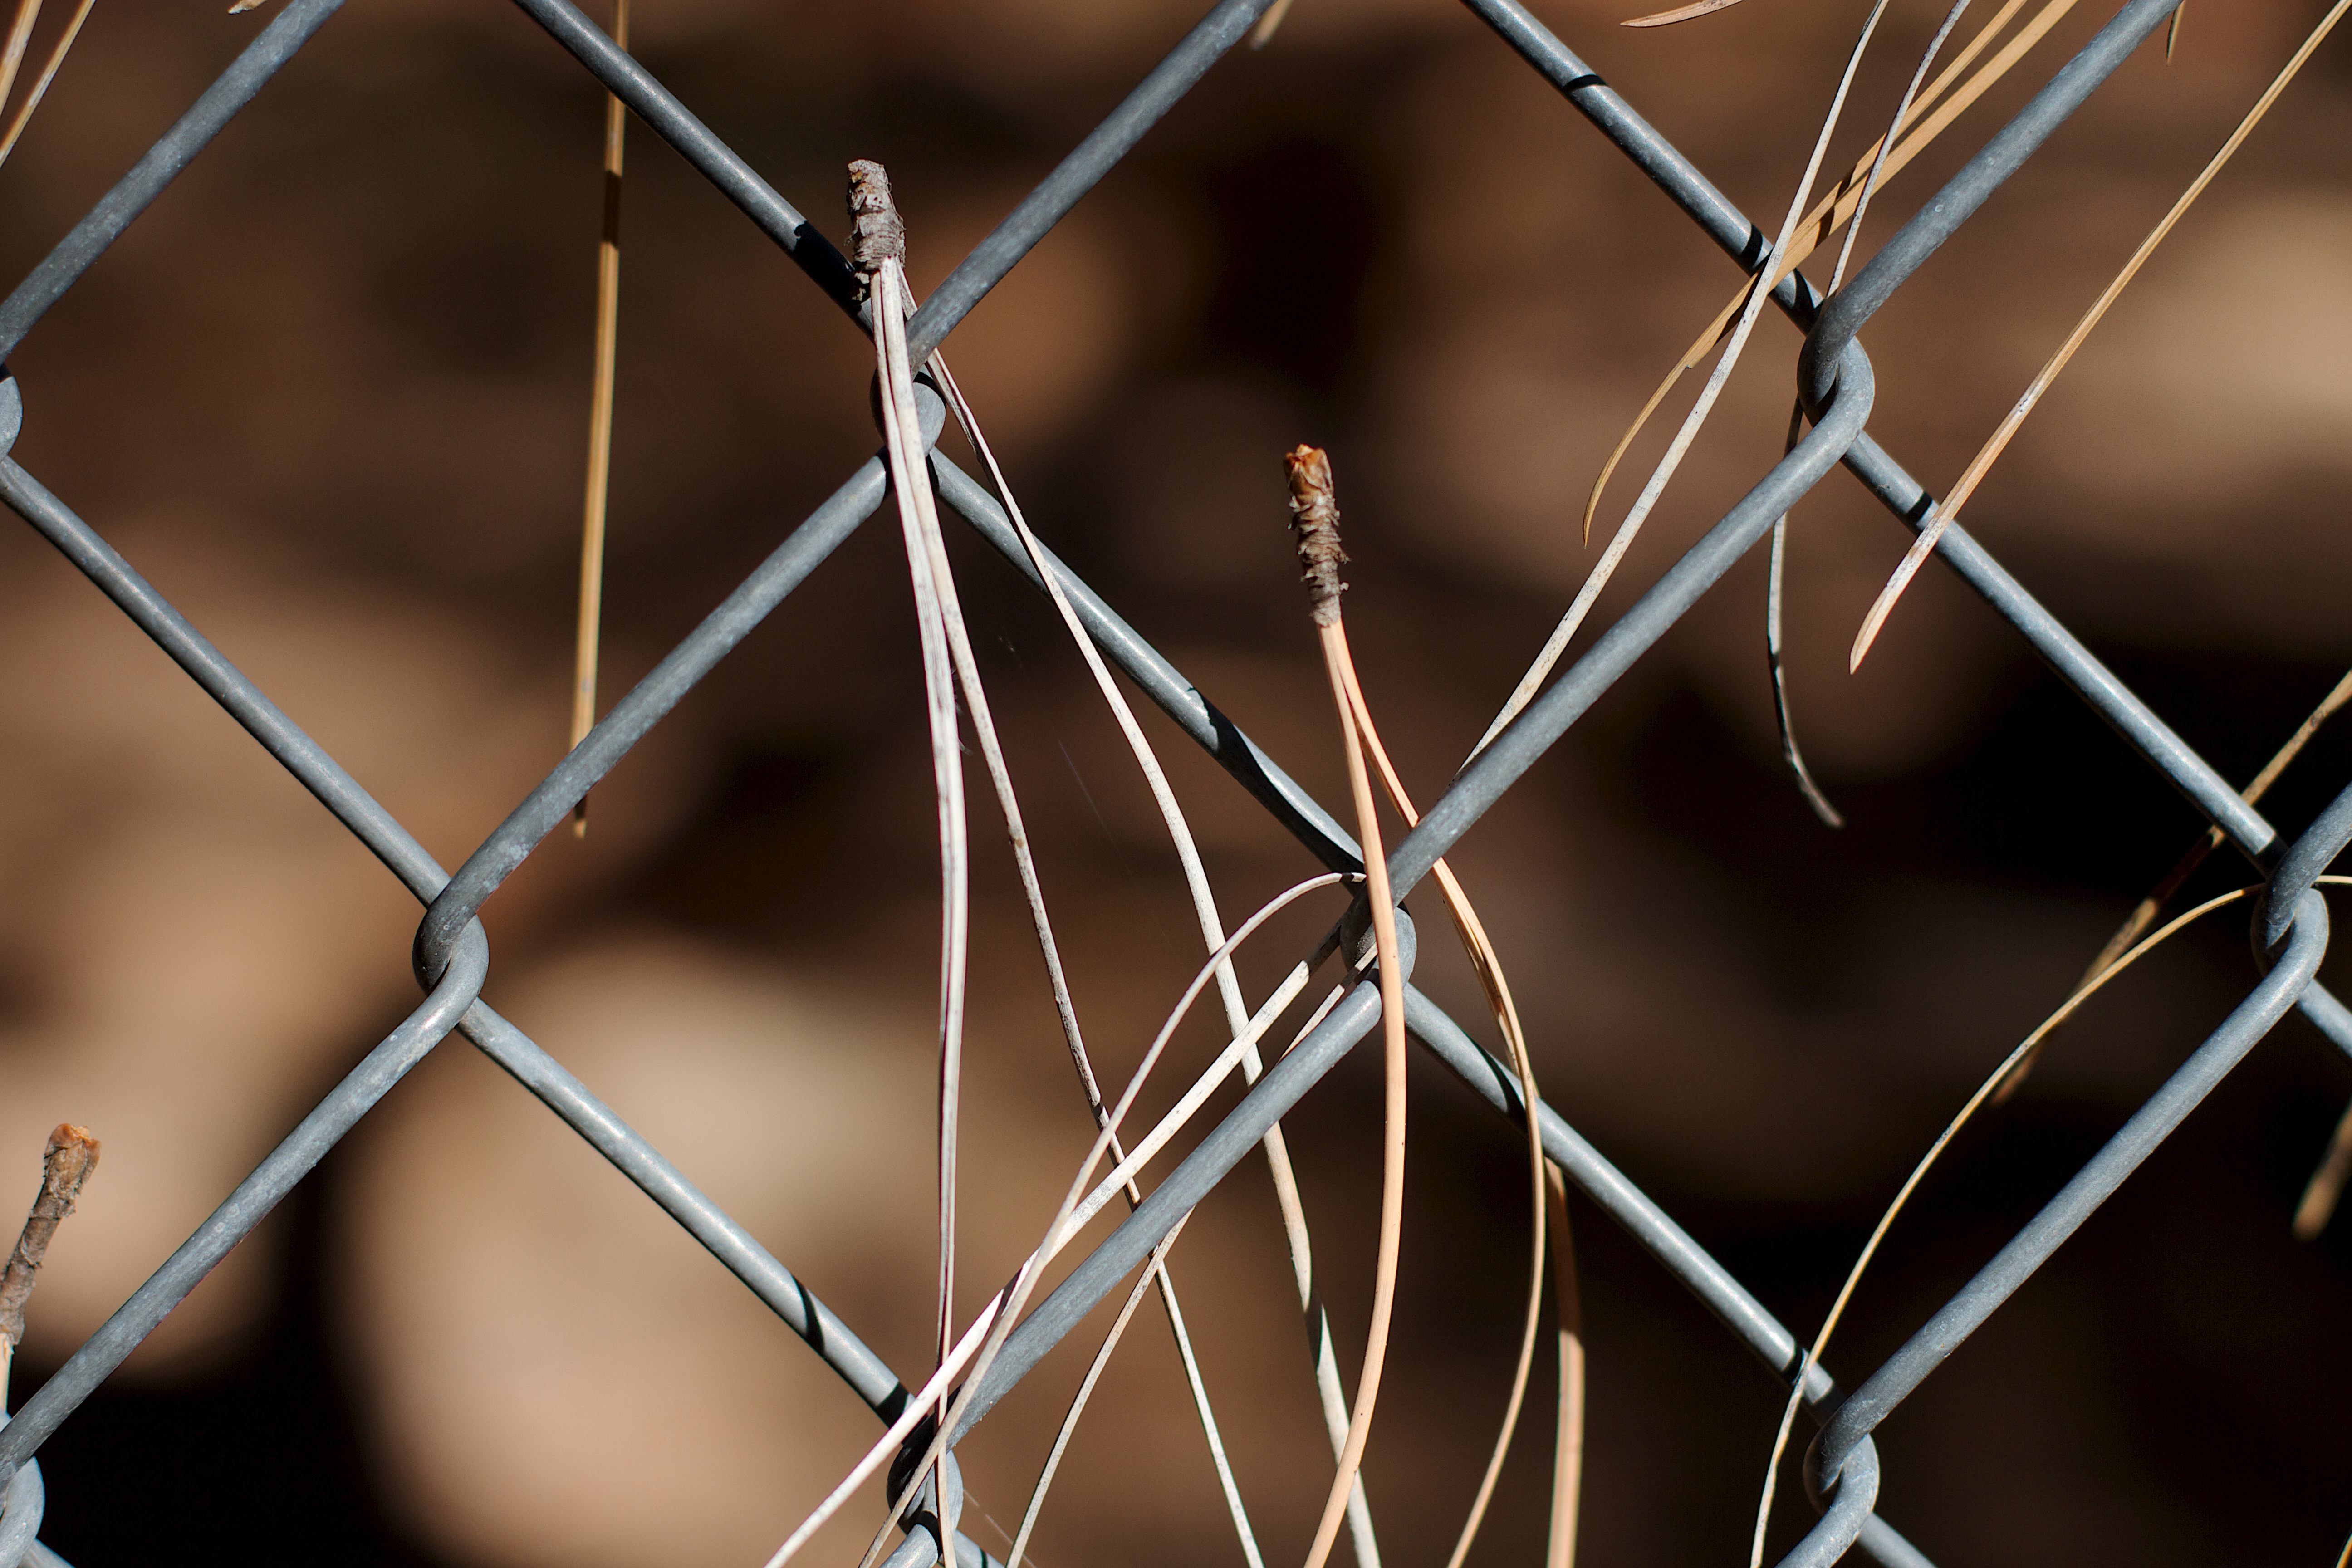
grass, branch, light, fence, barbed wire, photography, sunlight, leaf, line, circle, twig, close up, symmetry, macro photography, thorns spines and prickles, wire fencing, home fencing